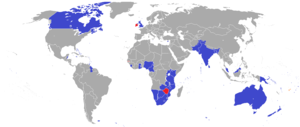
Le droit de la nationalité et de la citoyenneté britannique est complexe en raison des différents statuts accordés du fait de l'histoire coloniale du pays. Ses fondements actuels et généraux ont été posés par le British Nationality Act de 1981. Les différents statuts font la distinction principalement entre les citoyens britanniques et les citoyens provenant des territoires britanniques d'outre-mer. Ils sont tous rassemblés sous la notion de citoyen du Commonwealth. Cette notion n'est toutefois pas spécifique au droit britannique : la plupart des États membres du Commonwealth ont leurs propres lois régissant les droits afférant à ce statut. Contrairement à la majorité des États-nations, il est possible d'être titulaire de la nationalité britannique sans être citoyen britannique: c'est notamment le cas de certains ressortissants de pays qui faisaient partie de l'Empire britannique, ou de la plupart des habitants de Hong Kong.